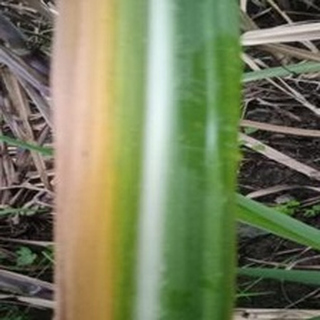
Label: sugarcane_yellow_leaf_disease